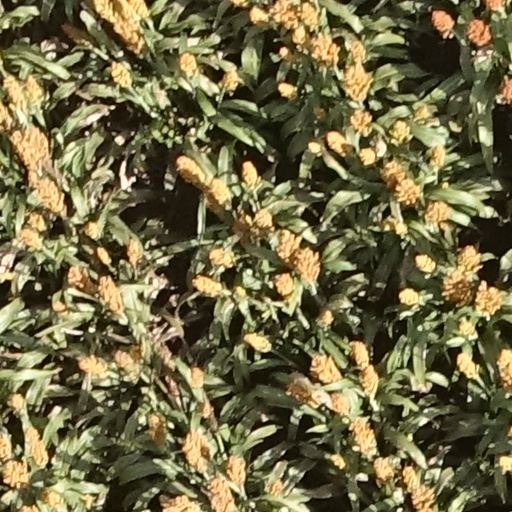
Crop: sorghum